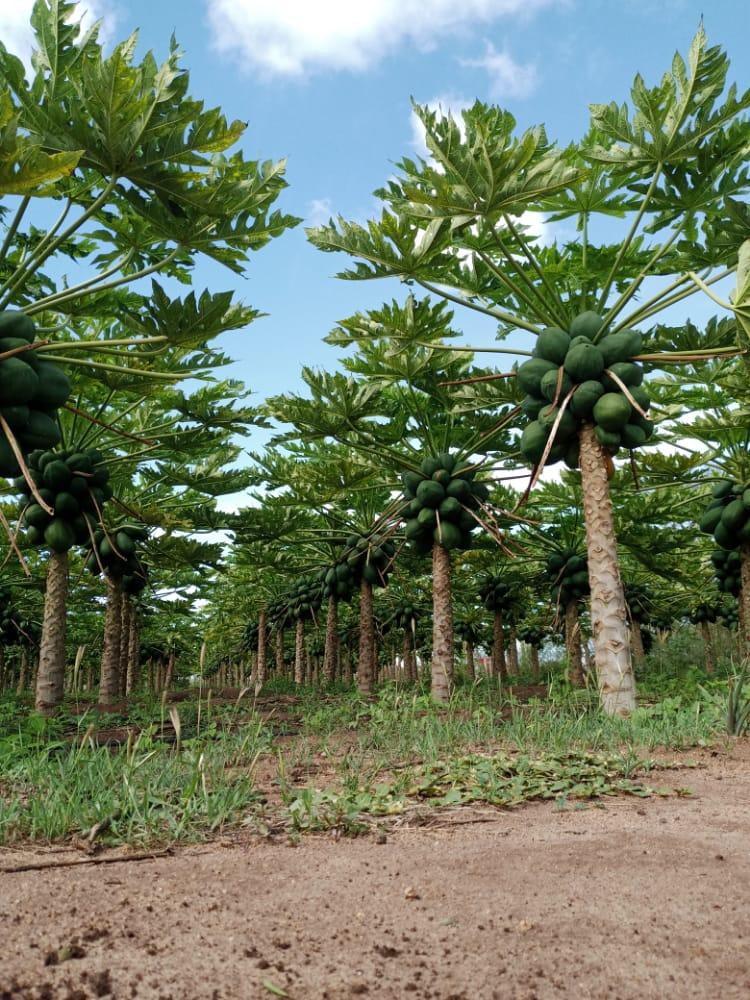
Mapapai yamepandwa katika sehemu ya shamba kubwa kwa mistari iliyonyooka,yamezaa kwa wingi lakini bado hajaiva.Kilimo kwaajili ya kumsaidia mkulima kupata chakula,na kuuza ili kuweza kupata kipato.